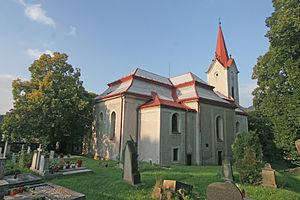
Bernatice est une commune du district de Trutnov, dans la région de Hradec Králové, en Tchéquie. Sa population s'élevait à 951 habitants en 2018.